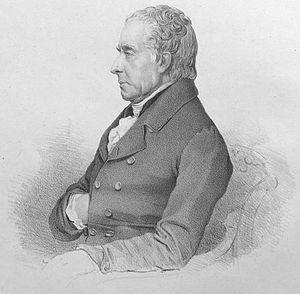
Dmitri Stepanovitch Bortnianski, est un compositeur russe d'origine ukrainienne. Il a composé dans de nombreux styles différents sur des textes slavons d'église, français, italiens, allemands, latins.
Dmitri Stepanovitch Bortnianski, est un compositeur russe d'origine ukrainienne. Il a composé dans de nombreux styles différents sur des textes slavons d'église, français, italiens, allemands, latins.